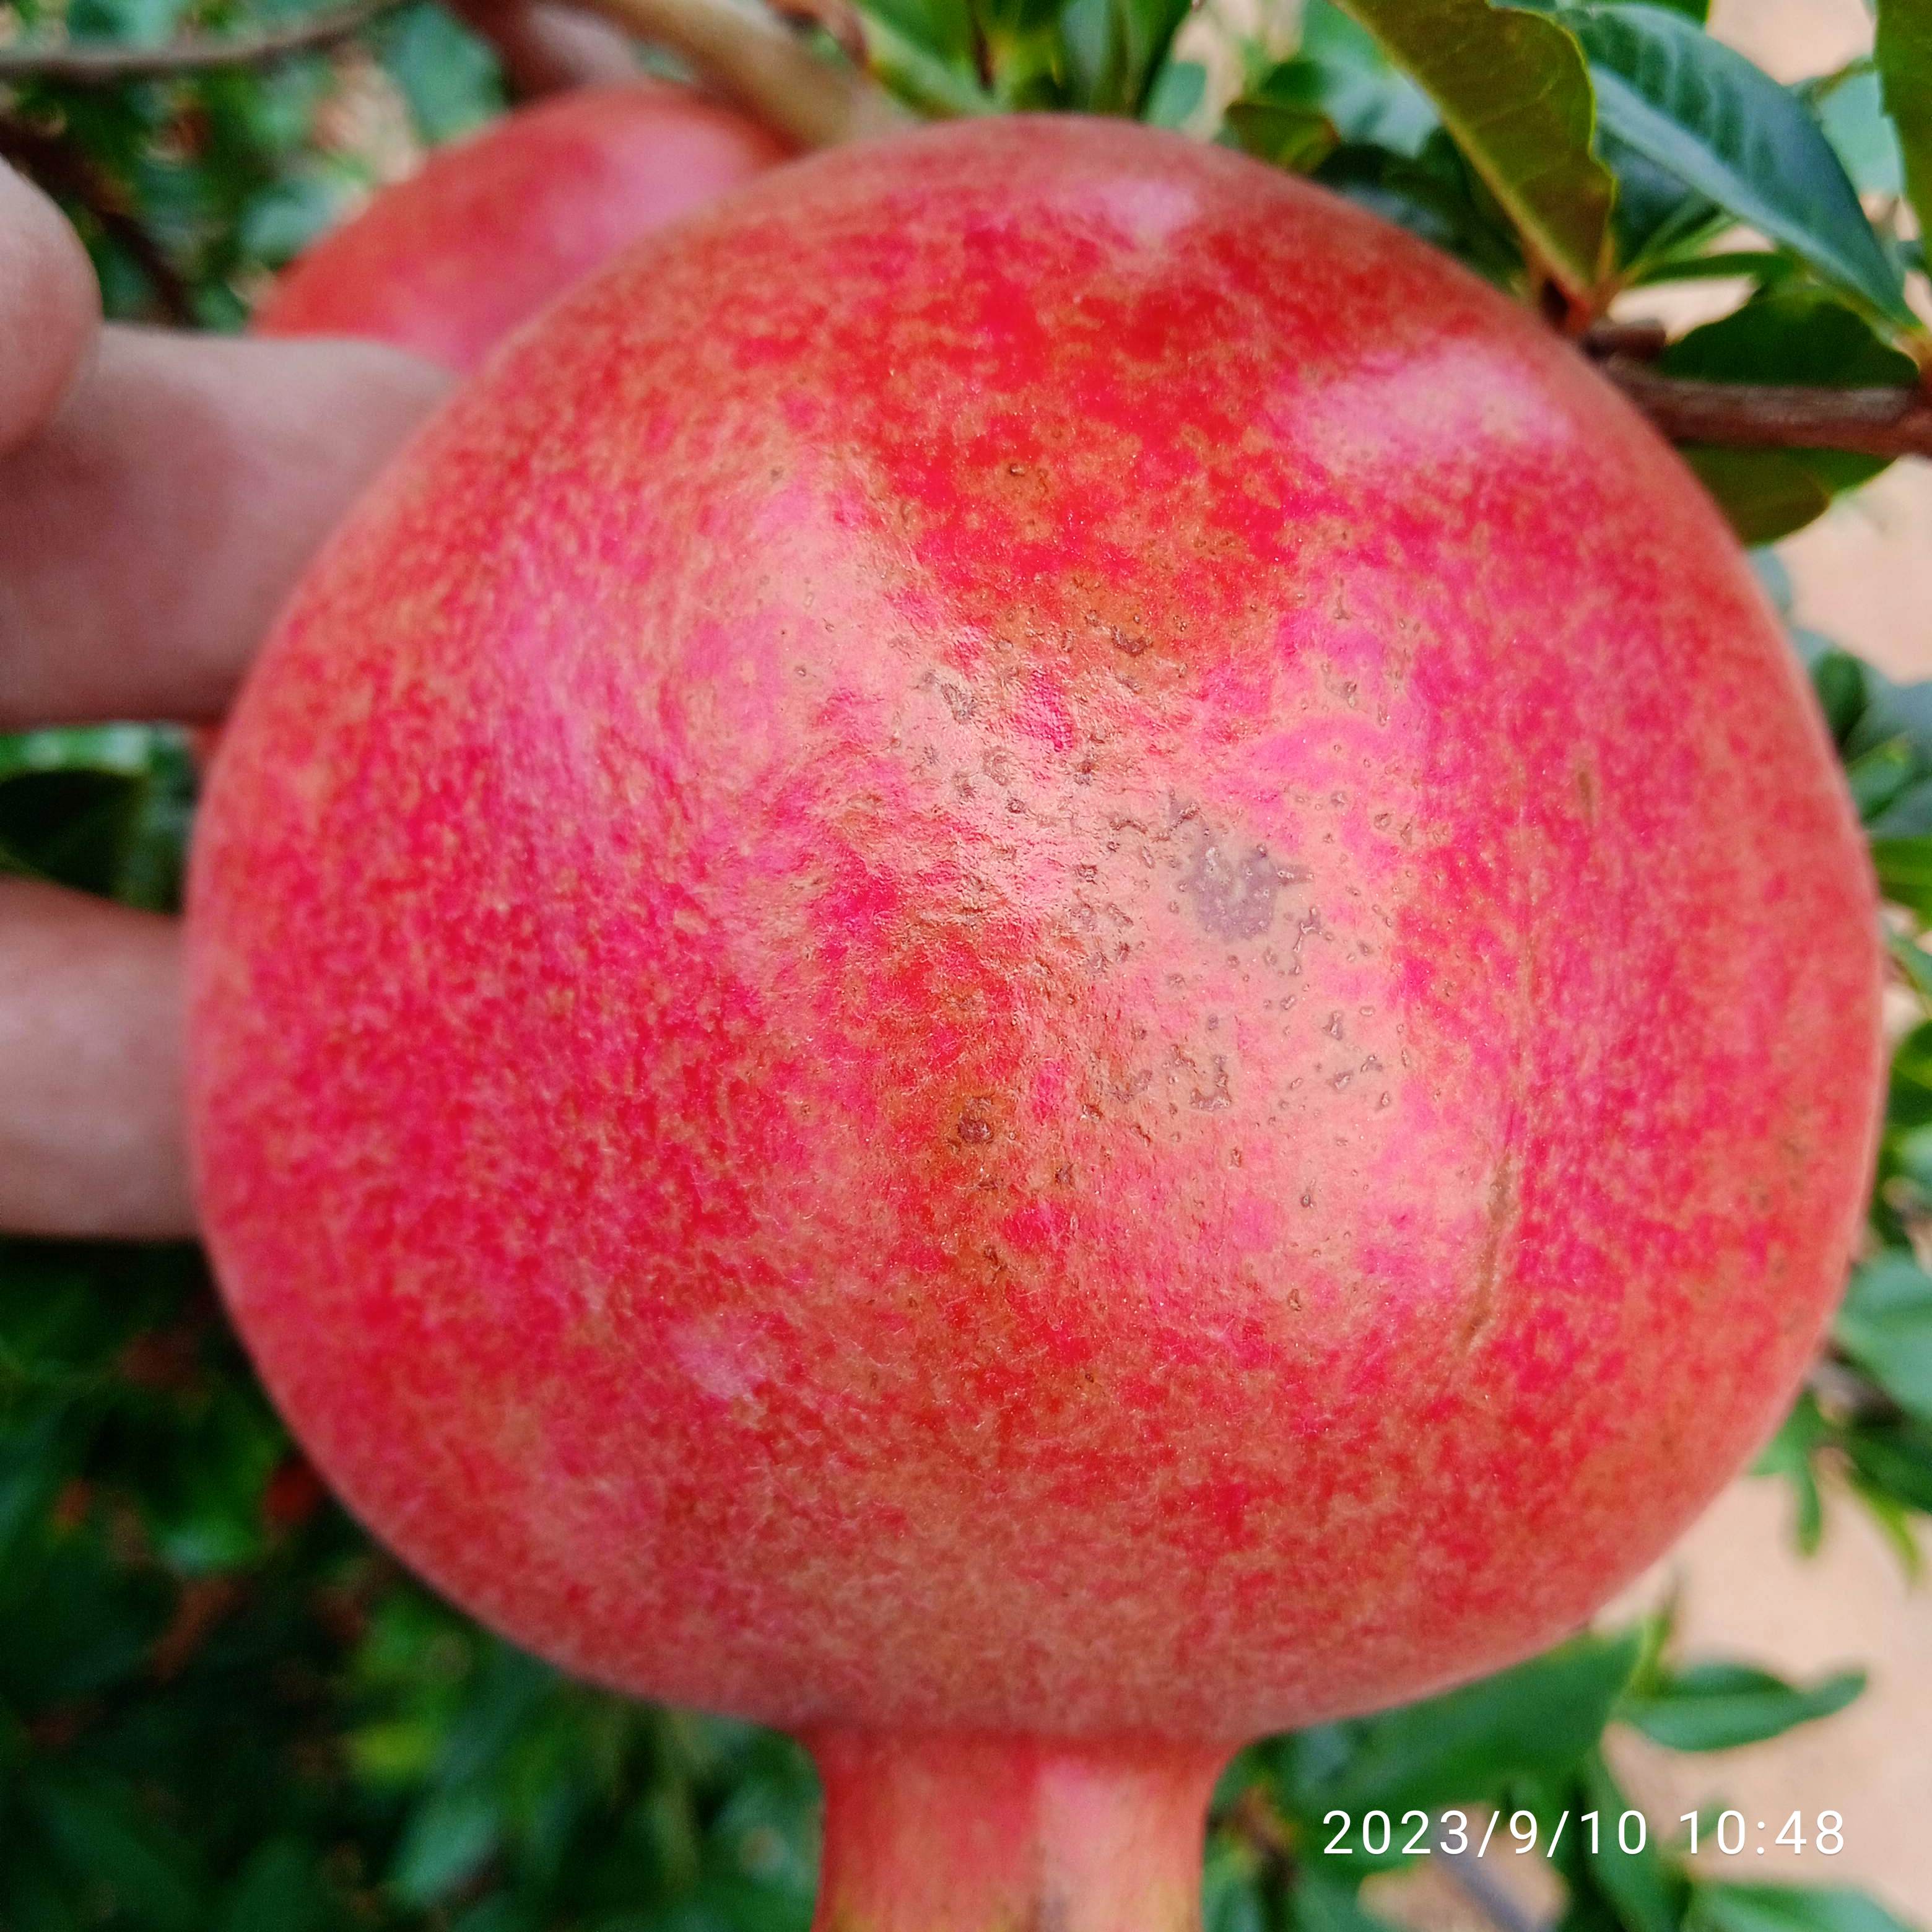
Label: Healthy